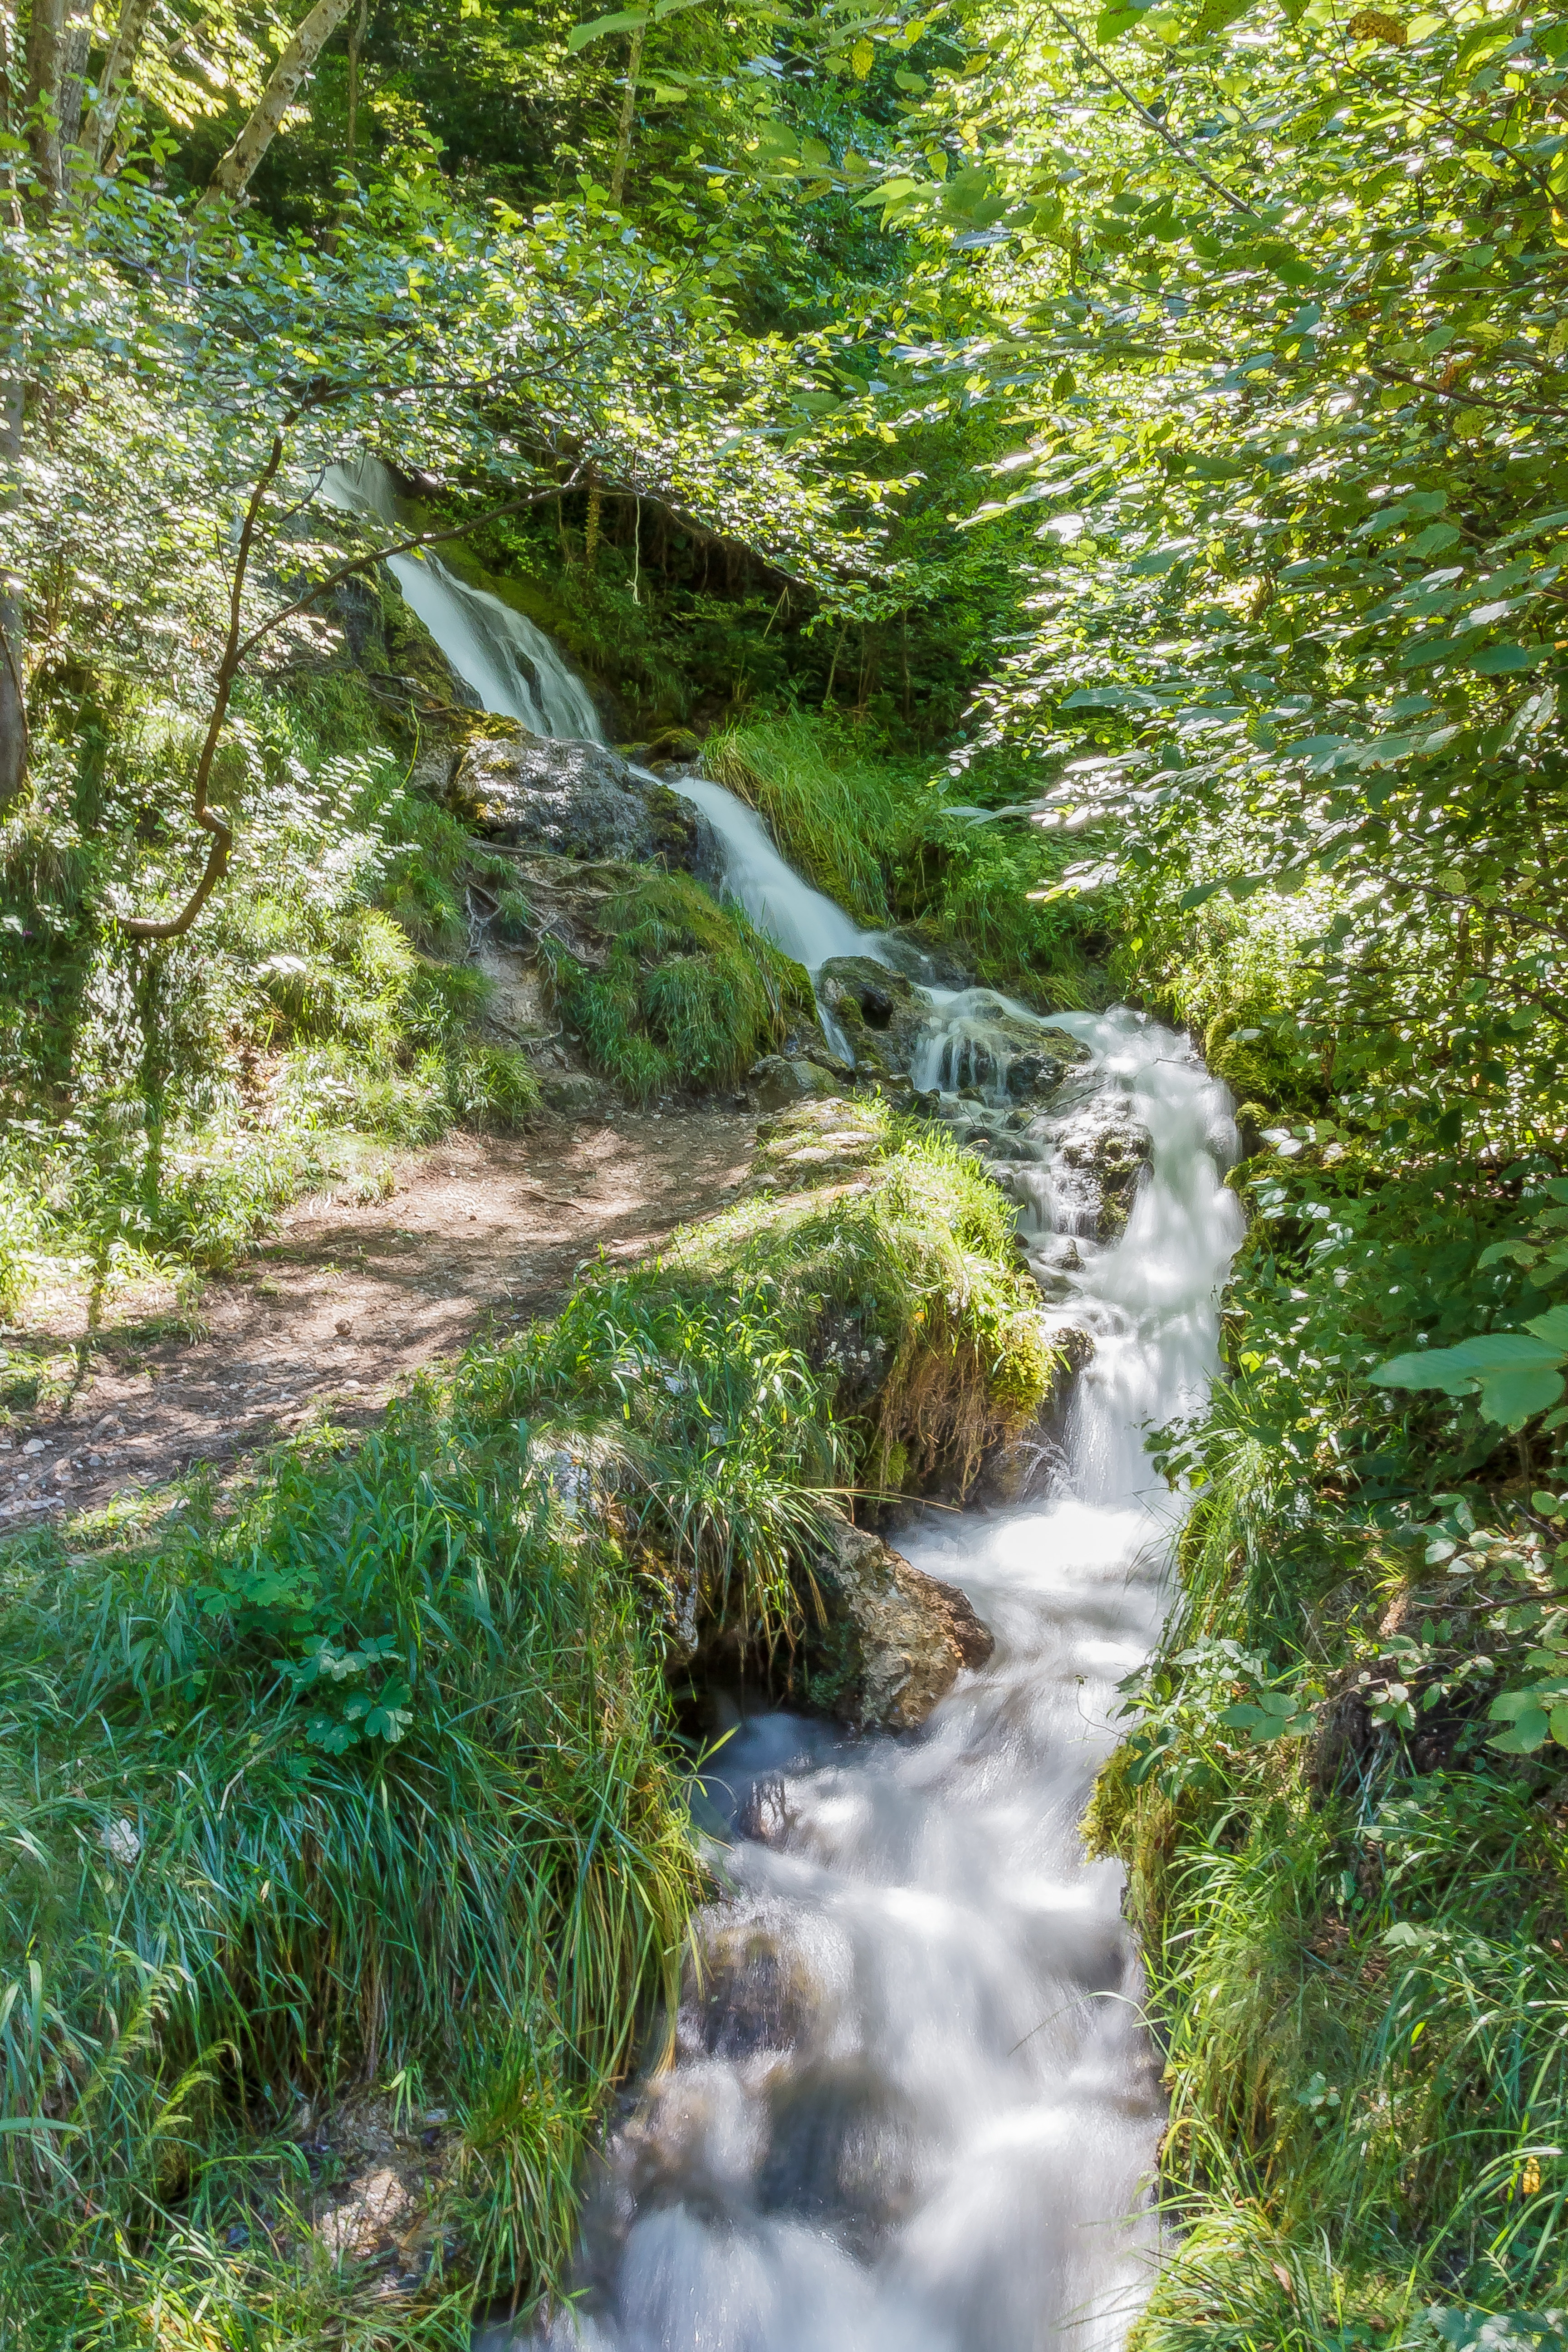
landscape, tree, water, nature, forest, rock, waterfall, creek, wilderness, trail, leaf, river, moss, idyllic, stream, green, flow, jungle, autumn, rapid, body of water, vegetation, rainforest, ravine, woodland, bach, habitat, water feature, ecosystem, watercourse, murmur, nature reserve, natural environment